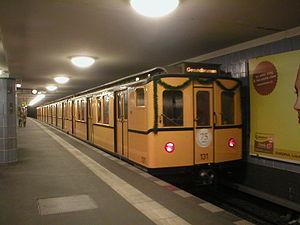
Le métro de Berlin est un réseau de transport en commun desservant la capitale allemande. Il forme avec le réseau de S-Bahn et le réseau de tramway l'armature des transports publics de la capitale allemande.